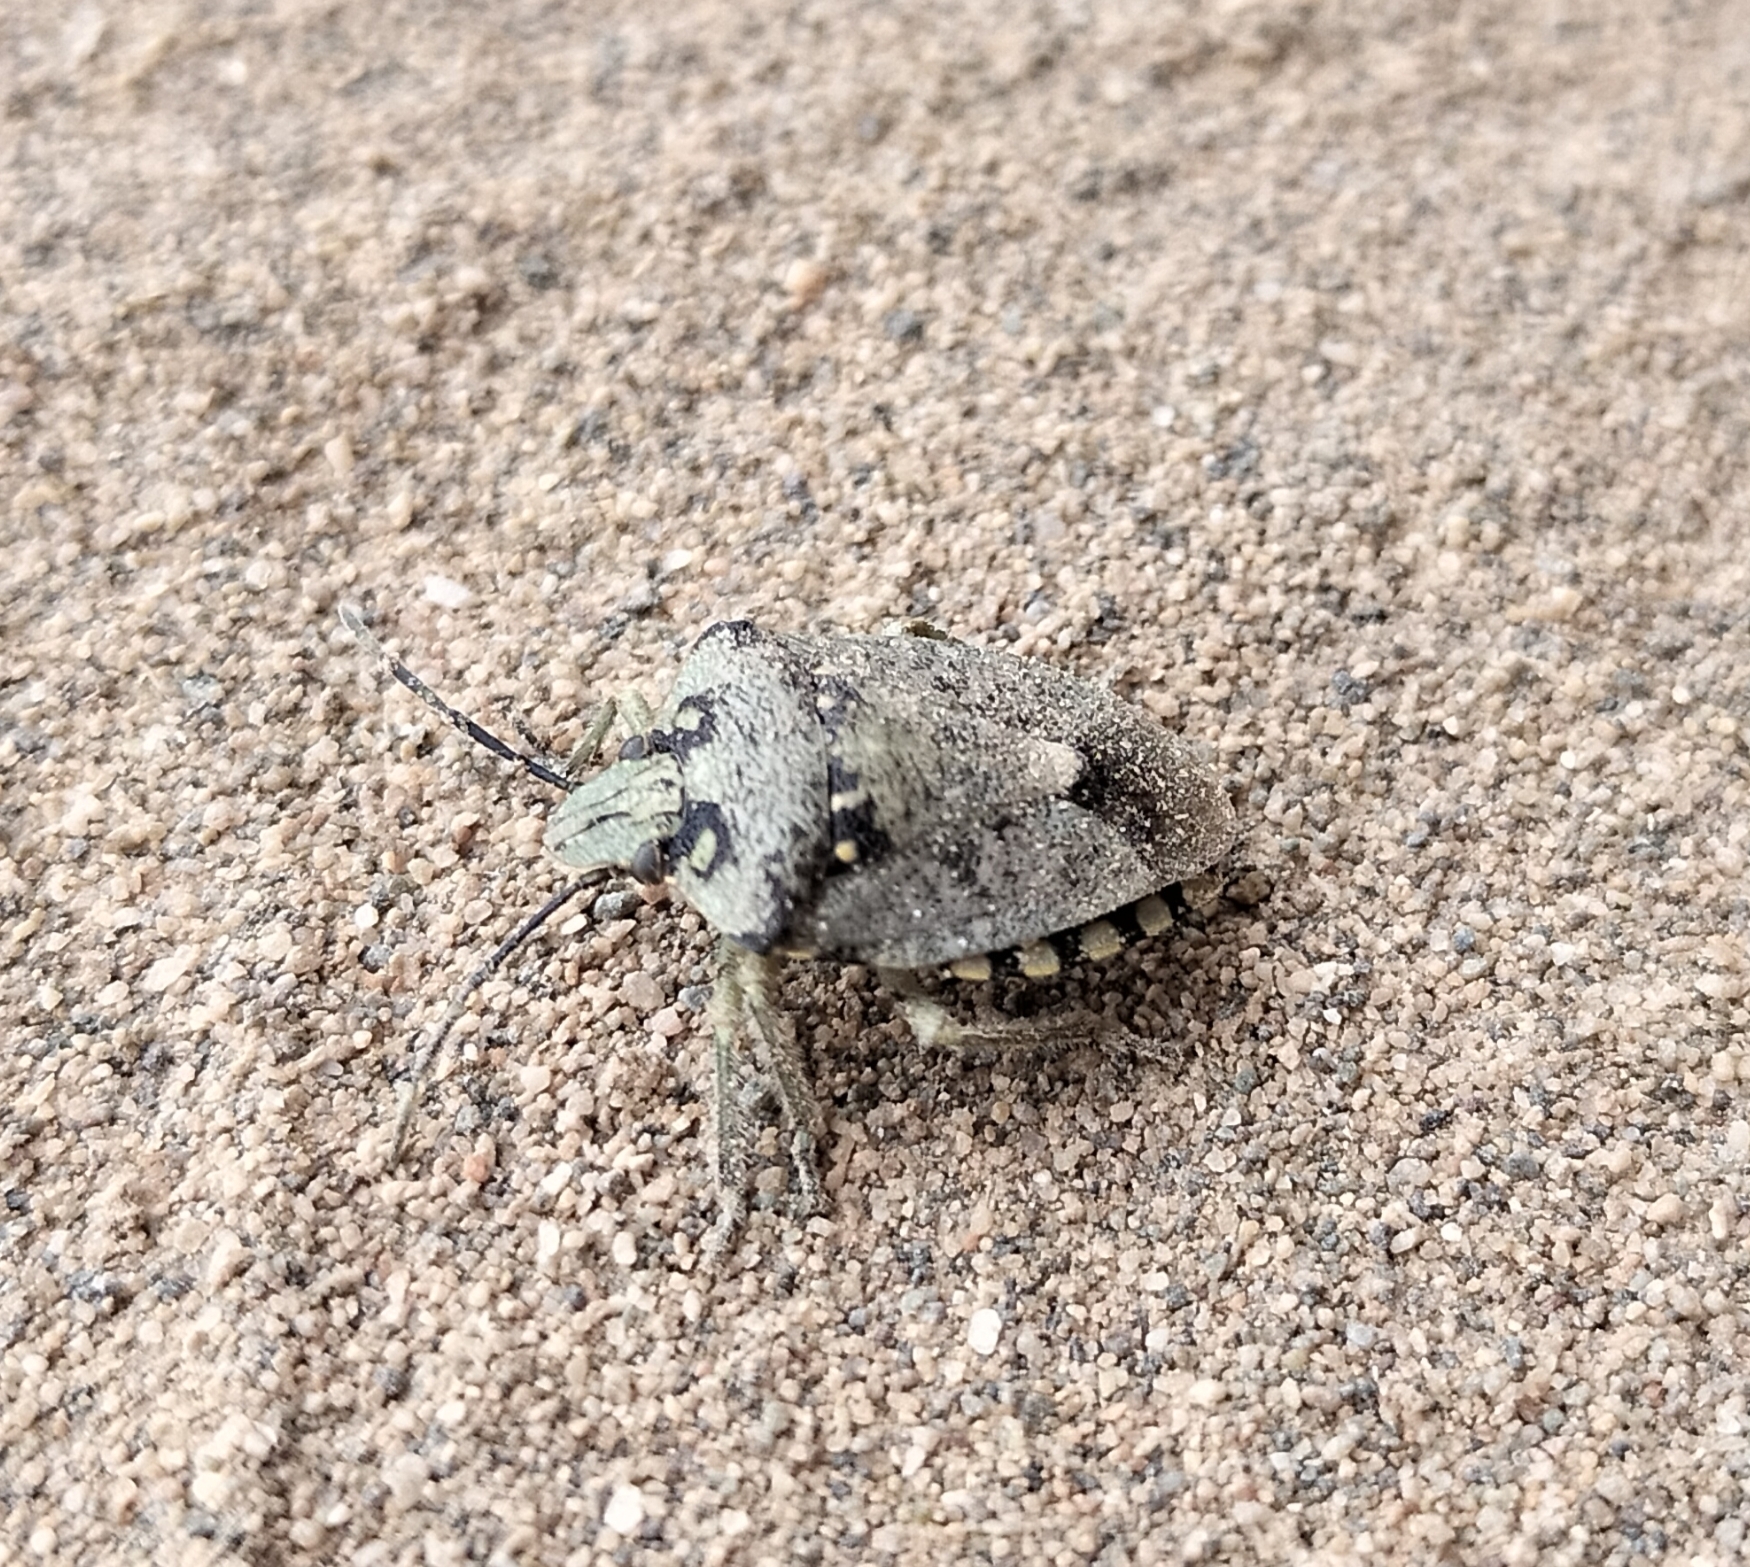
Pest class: stink_bug